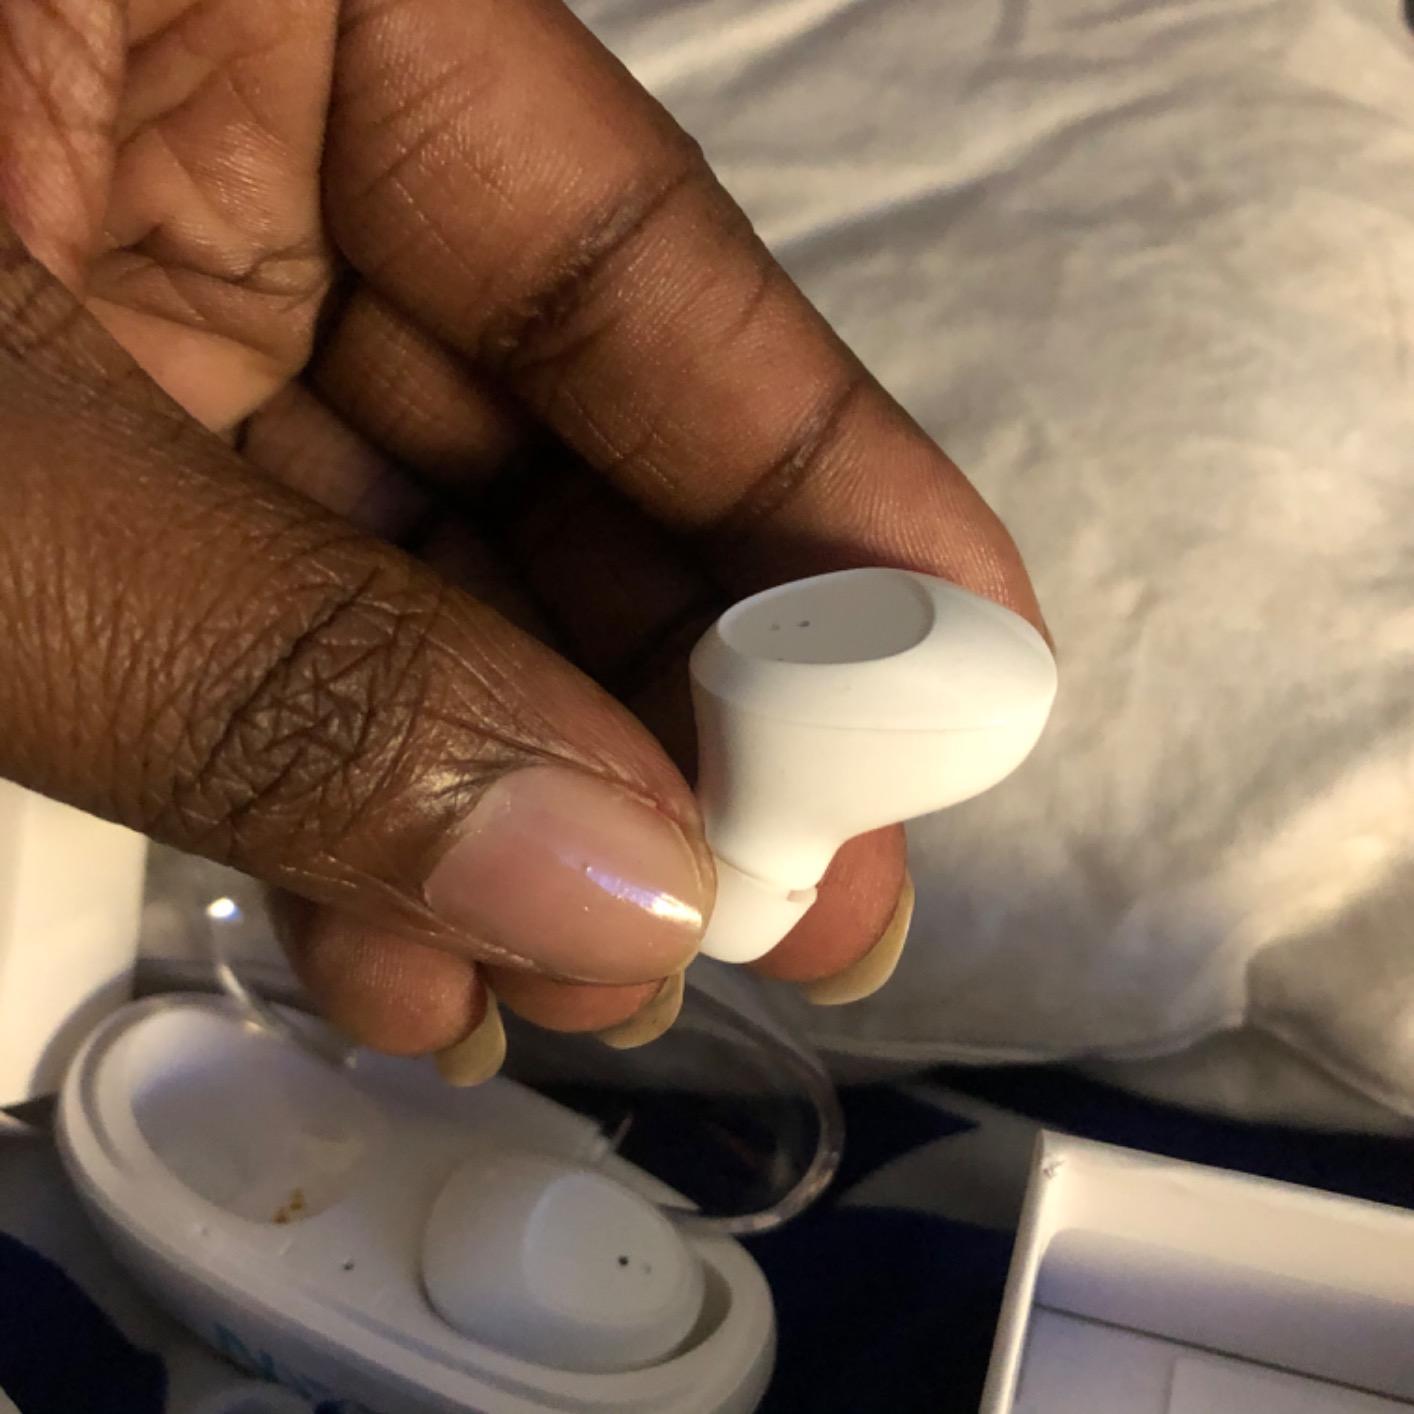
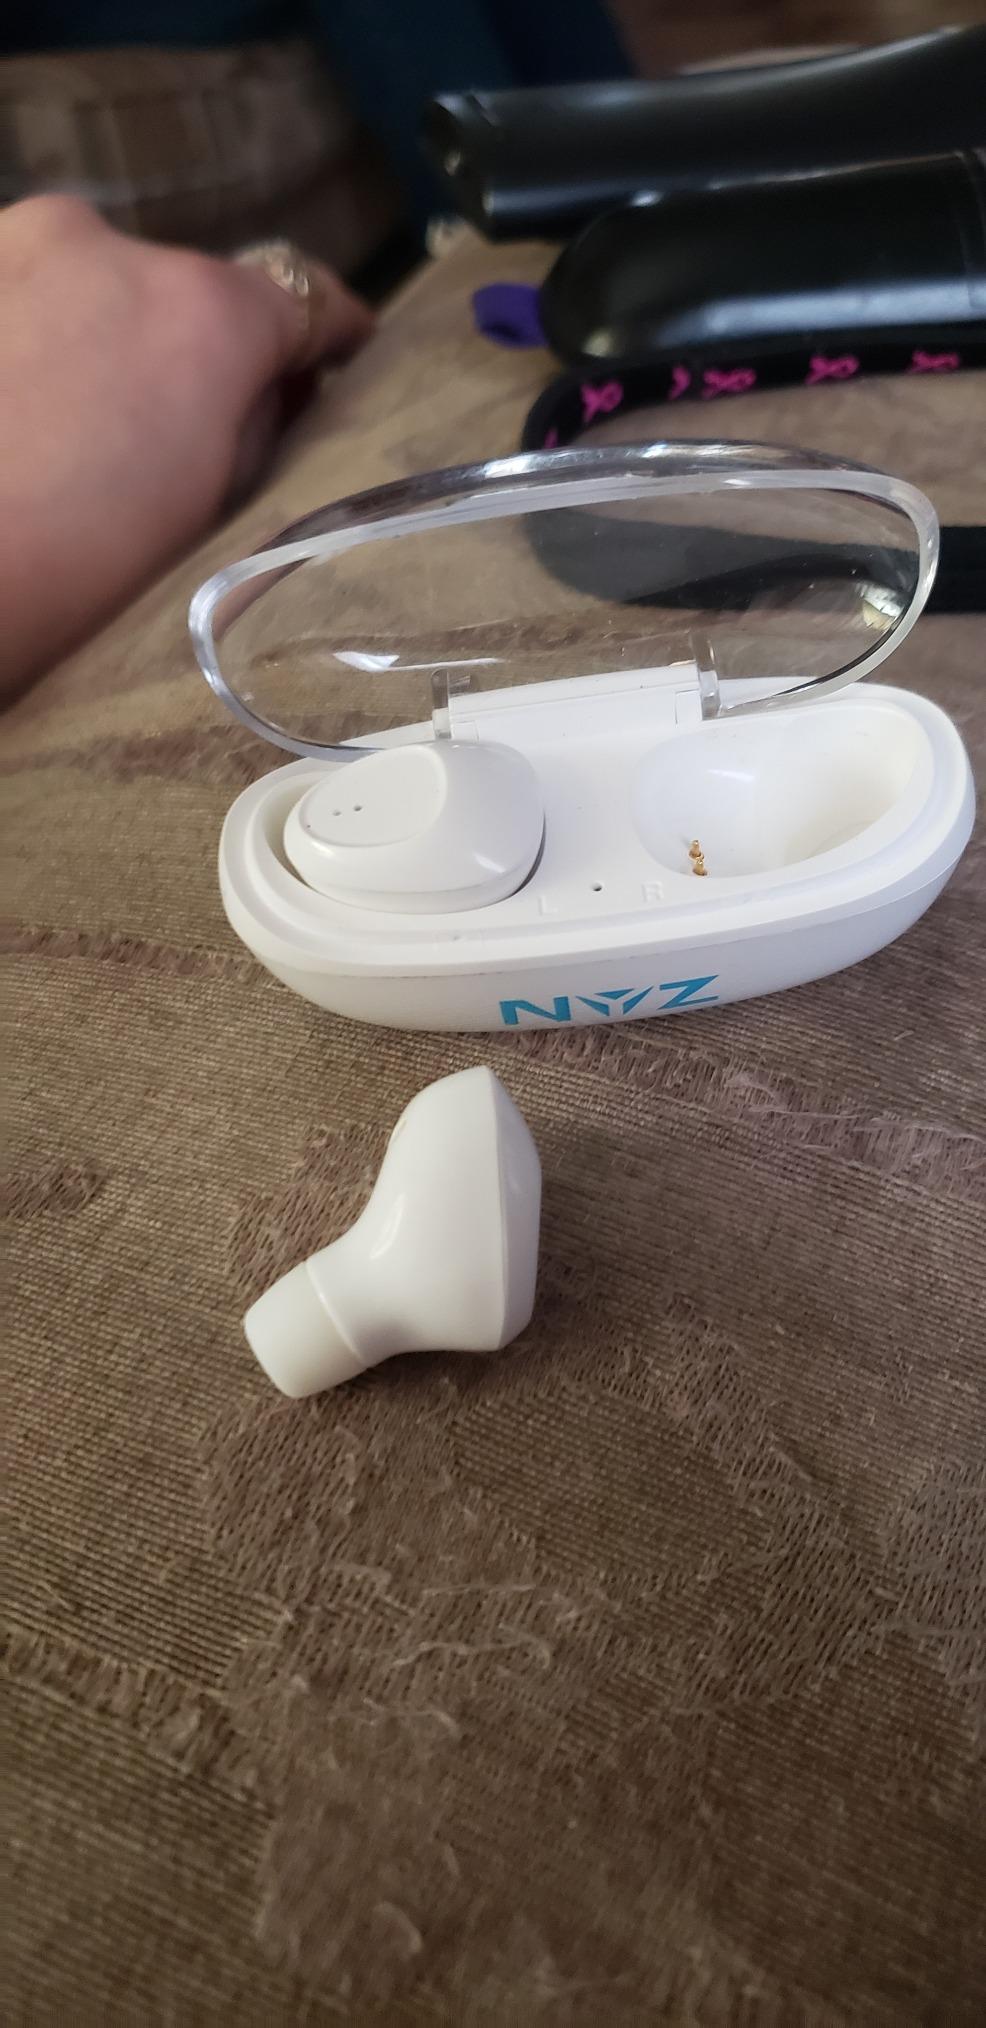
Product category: earbuds
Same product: yes